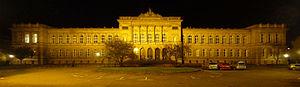
Palais universitaire de Strasbourg de nuit en octobre 2014.
Le palais universitaire de Strasbourg, familièrement appelé « palais u », est un bâtiment de style néo-Renaissance, construit entre 1879 et 1884 sous la direction de l'architecte Otto Warth et inauguré par l'empereur Guillaume Iᵉʳ de Prusse en 1884.